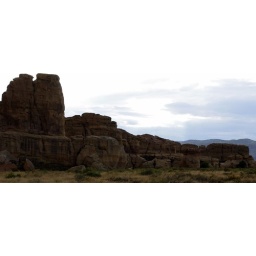
We noticed two horses standing in the far distance